Morgan Webb

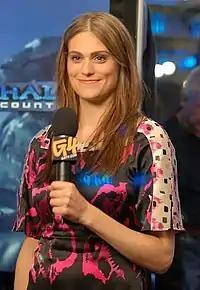
Morgan Webb during the "Halo 3" launch in New York City, 2007

In August 2005, Webb became a contributing game columnist for "FHM", alongside her regular hosting duties on "X-Play". Her monthly column was titled "Tips from the Gaming Goddess". Readers were encouraged to email Webb their video-game-related inquiries; she would then answer one question each month. In February 2007, Webb wrote her final column for the magazine, which discontinued its U.S. publication in March. She also hosted the short-lived "Free Stuff" on G4.